Question: Where are the trees?
Tambaya: Ina bishiyoyin?
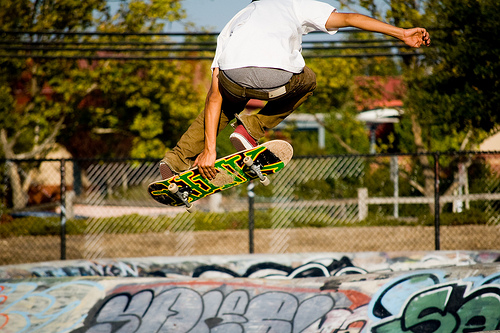
Answer: Behind the black wires.
Amsa: A bayan baƙaken waya.